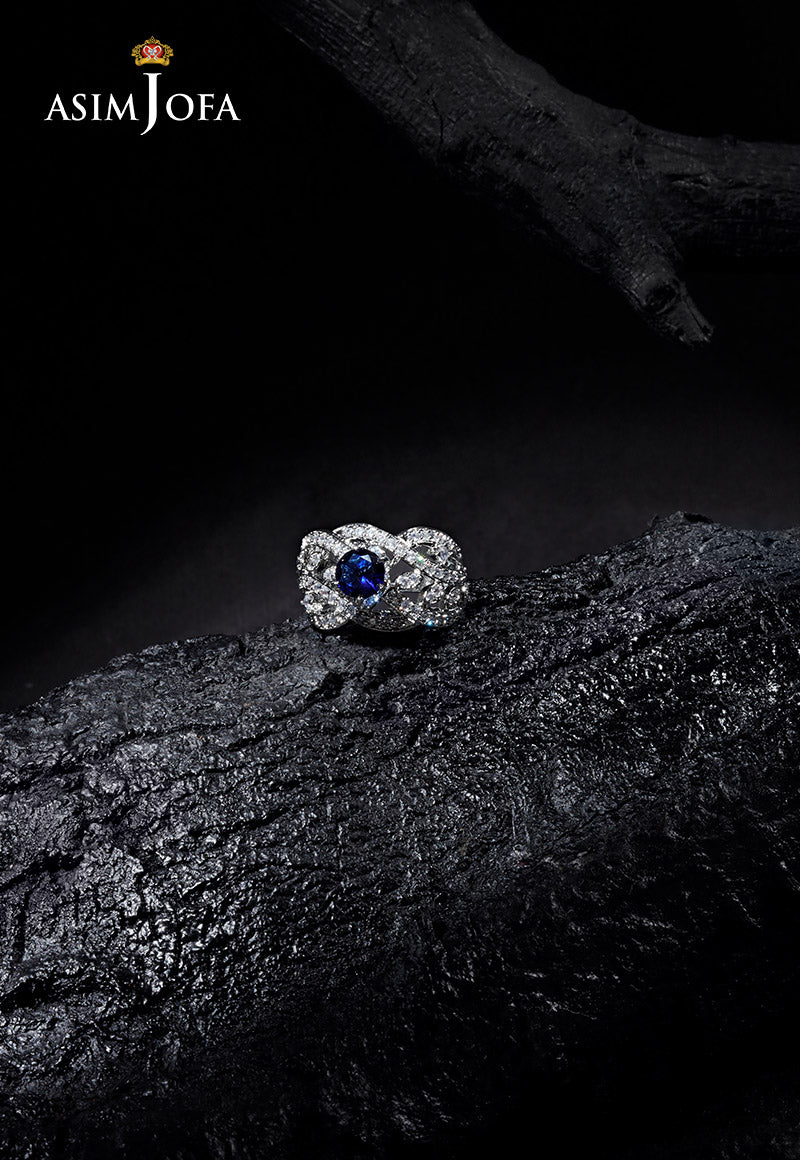
blue sapphire ring